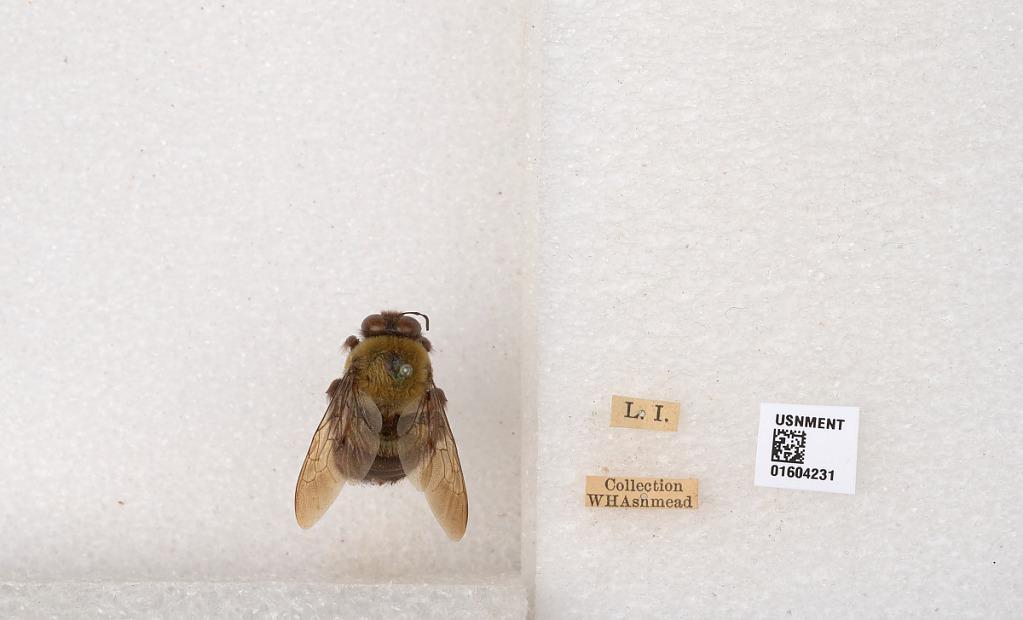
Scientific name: Xylocopa (Xylocopoides) virginica virginica (Linnaeus)
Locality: [Not Stated}